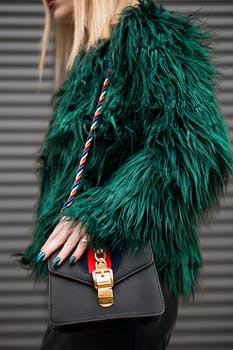
Label: No Watermark